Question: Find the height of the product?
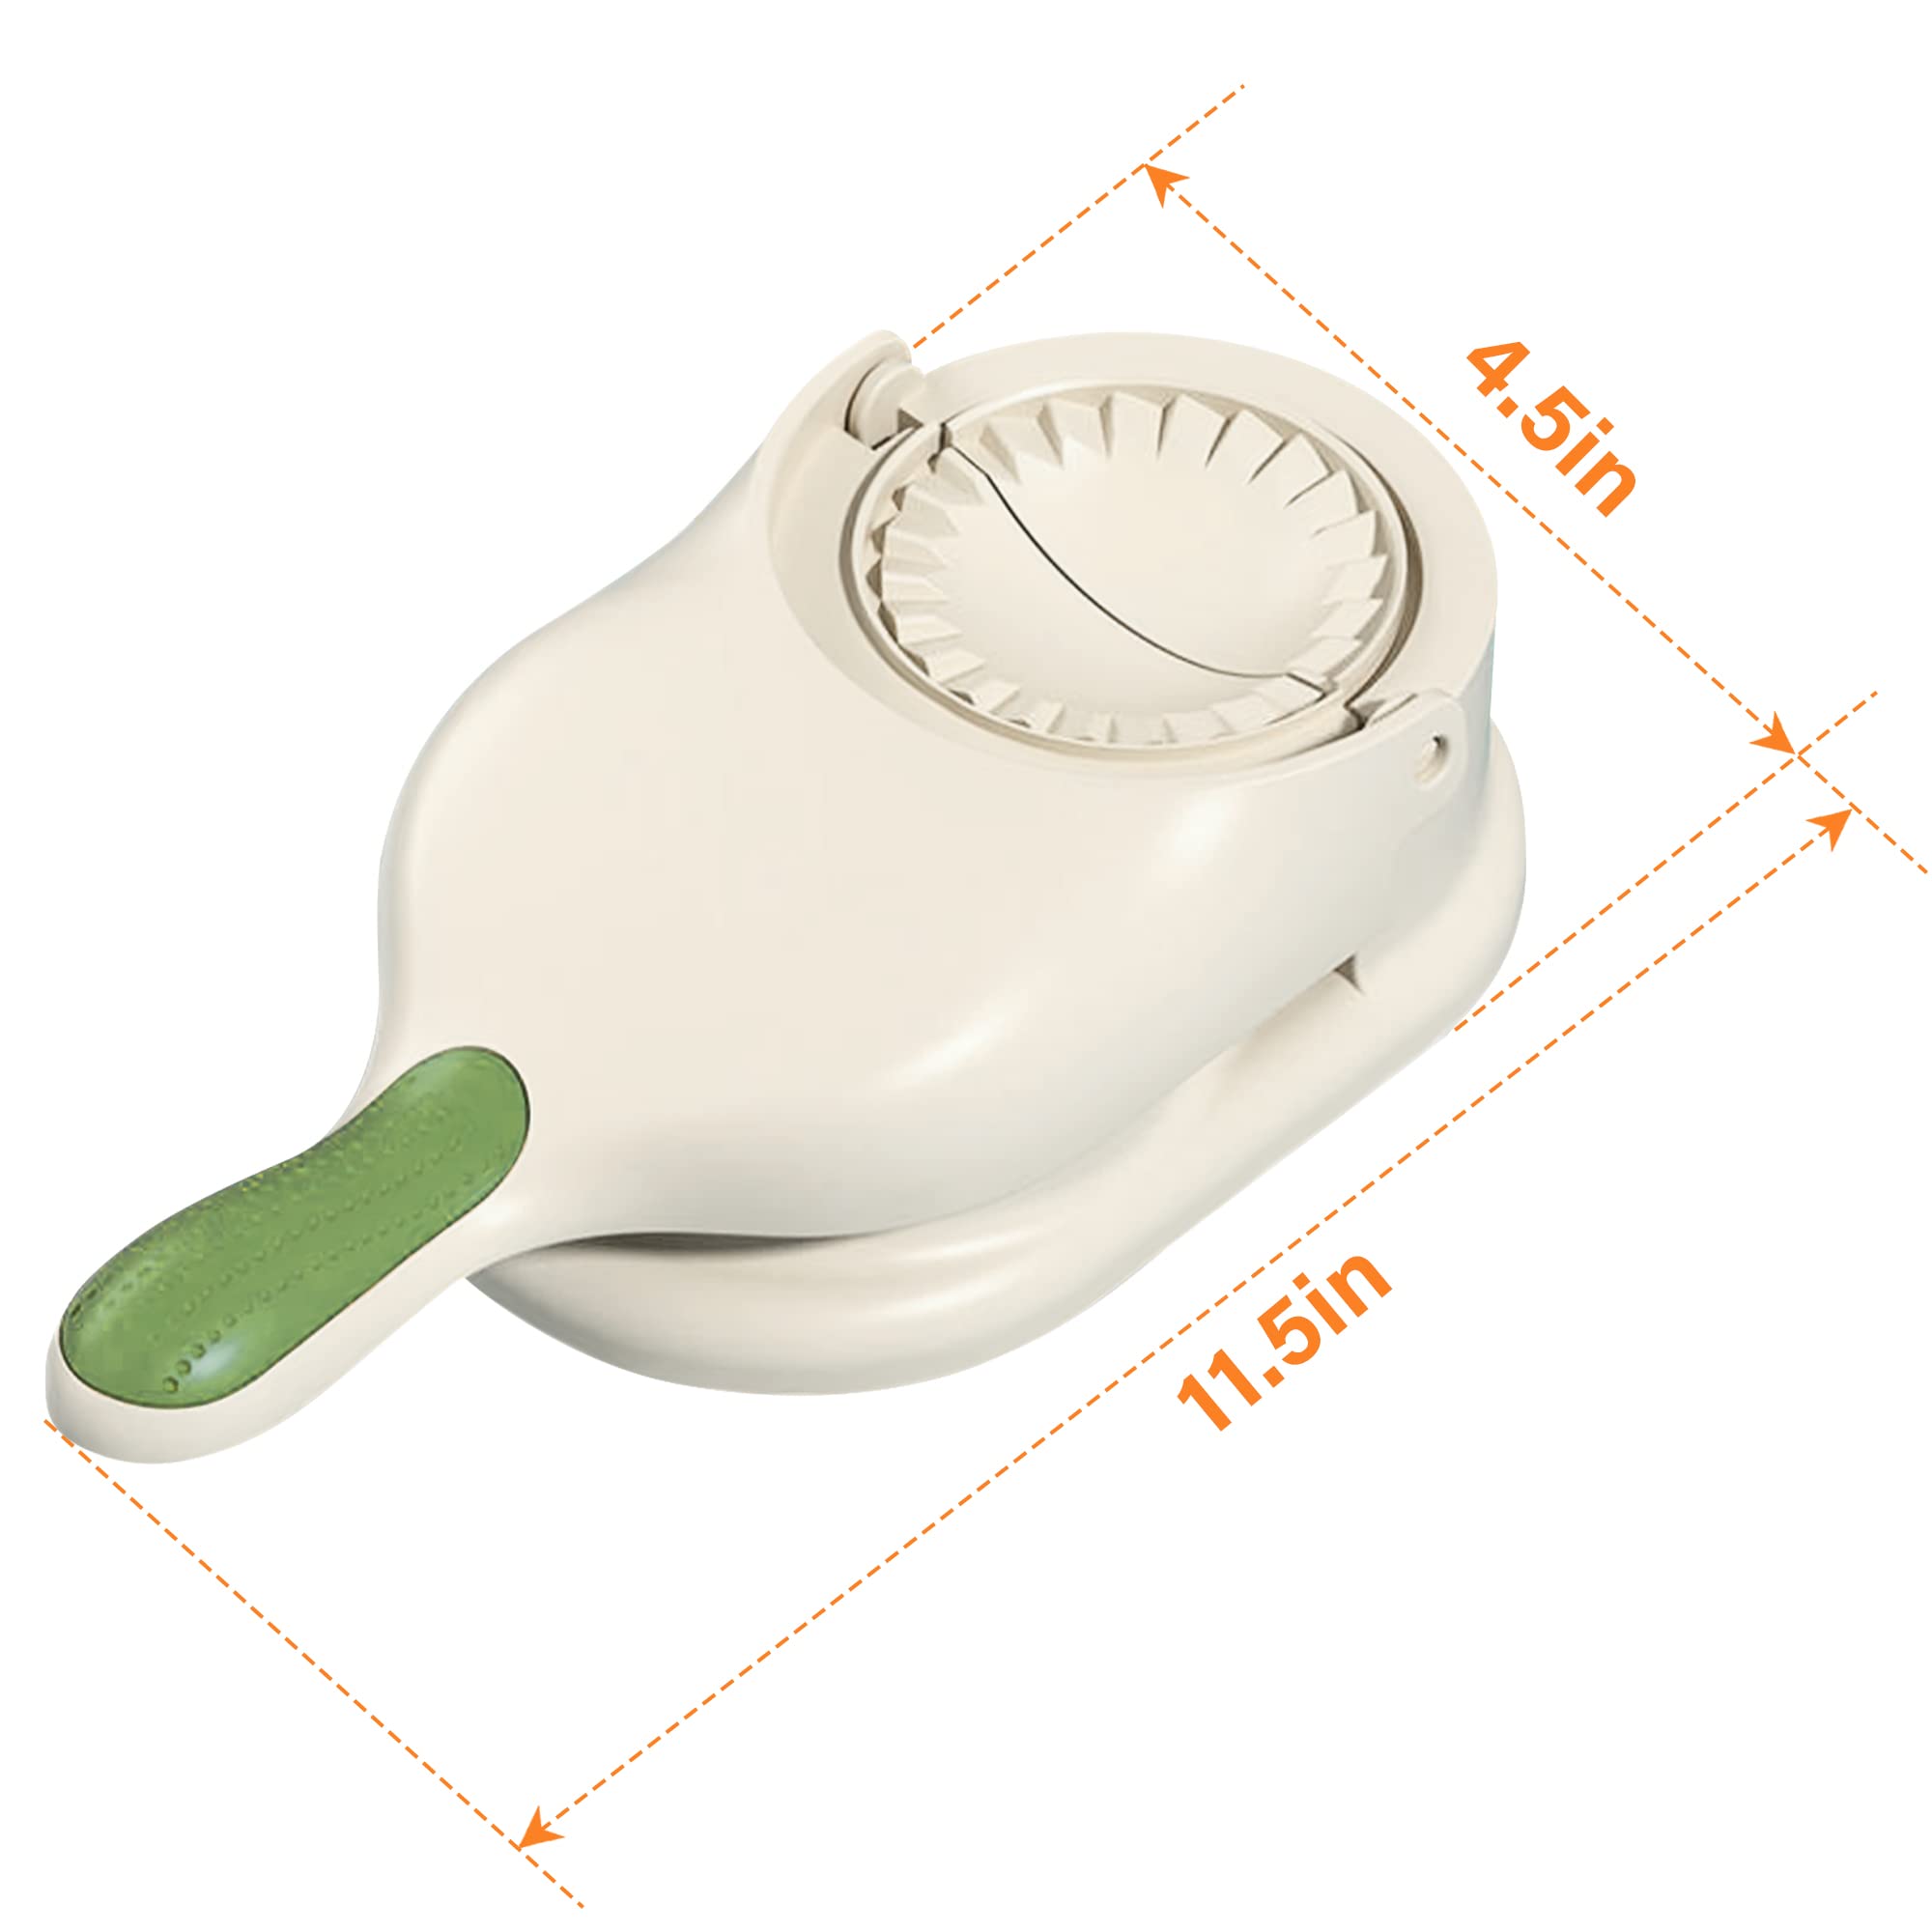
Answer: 11.5 inch